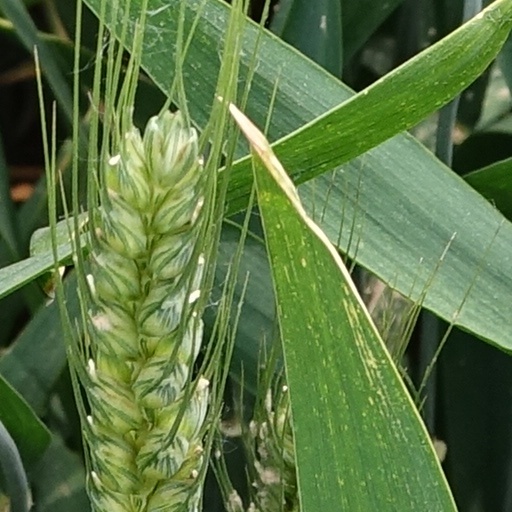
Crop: wheat